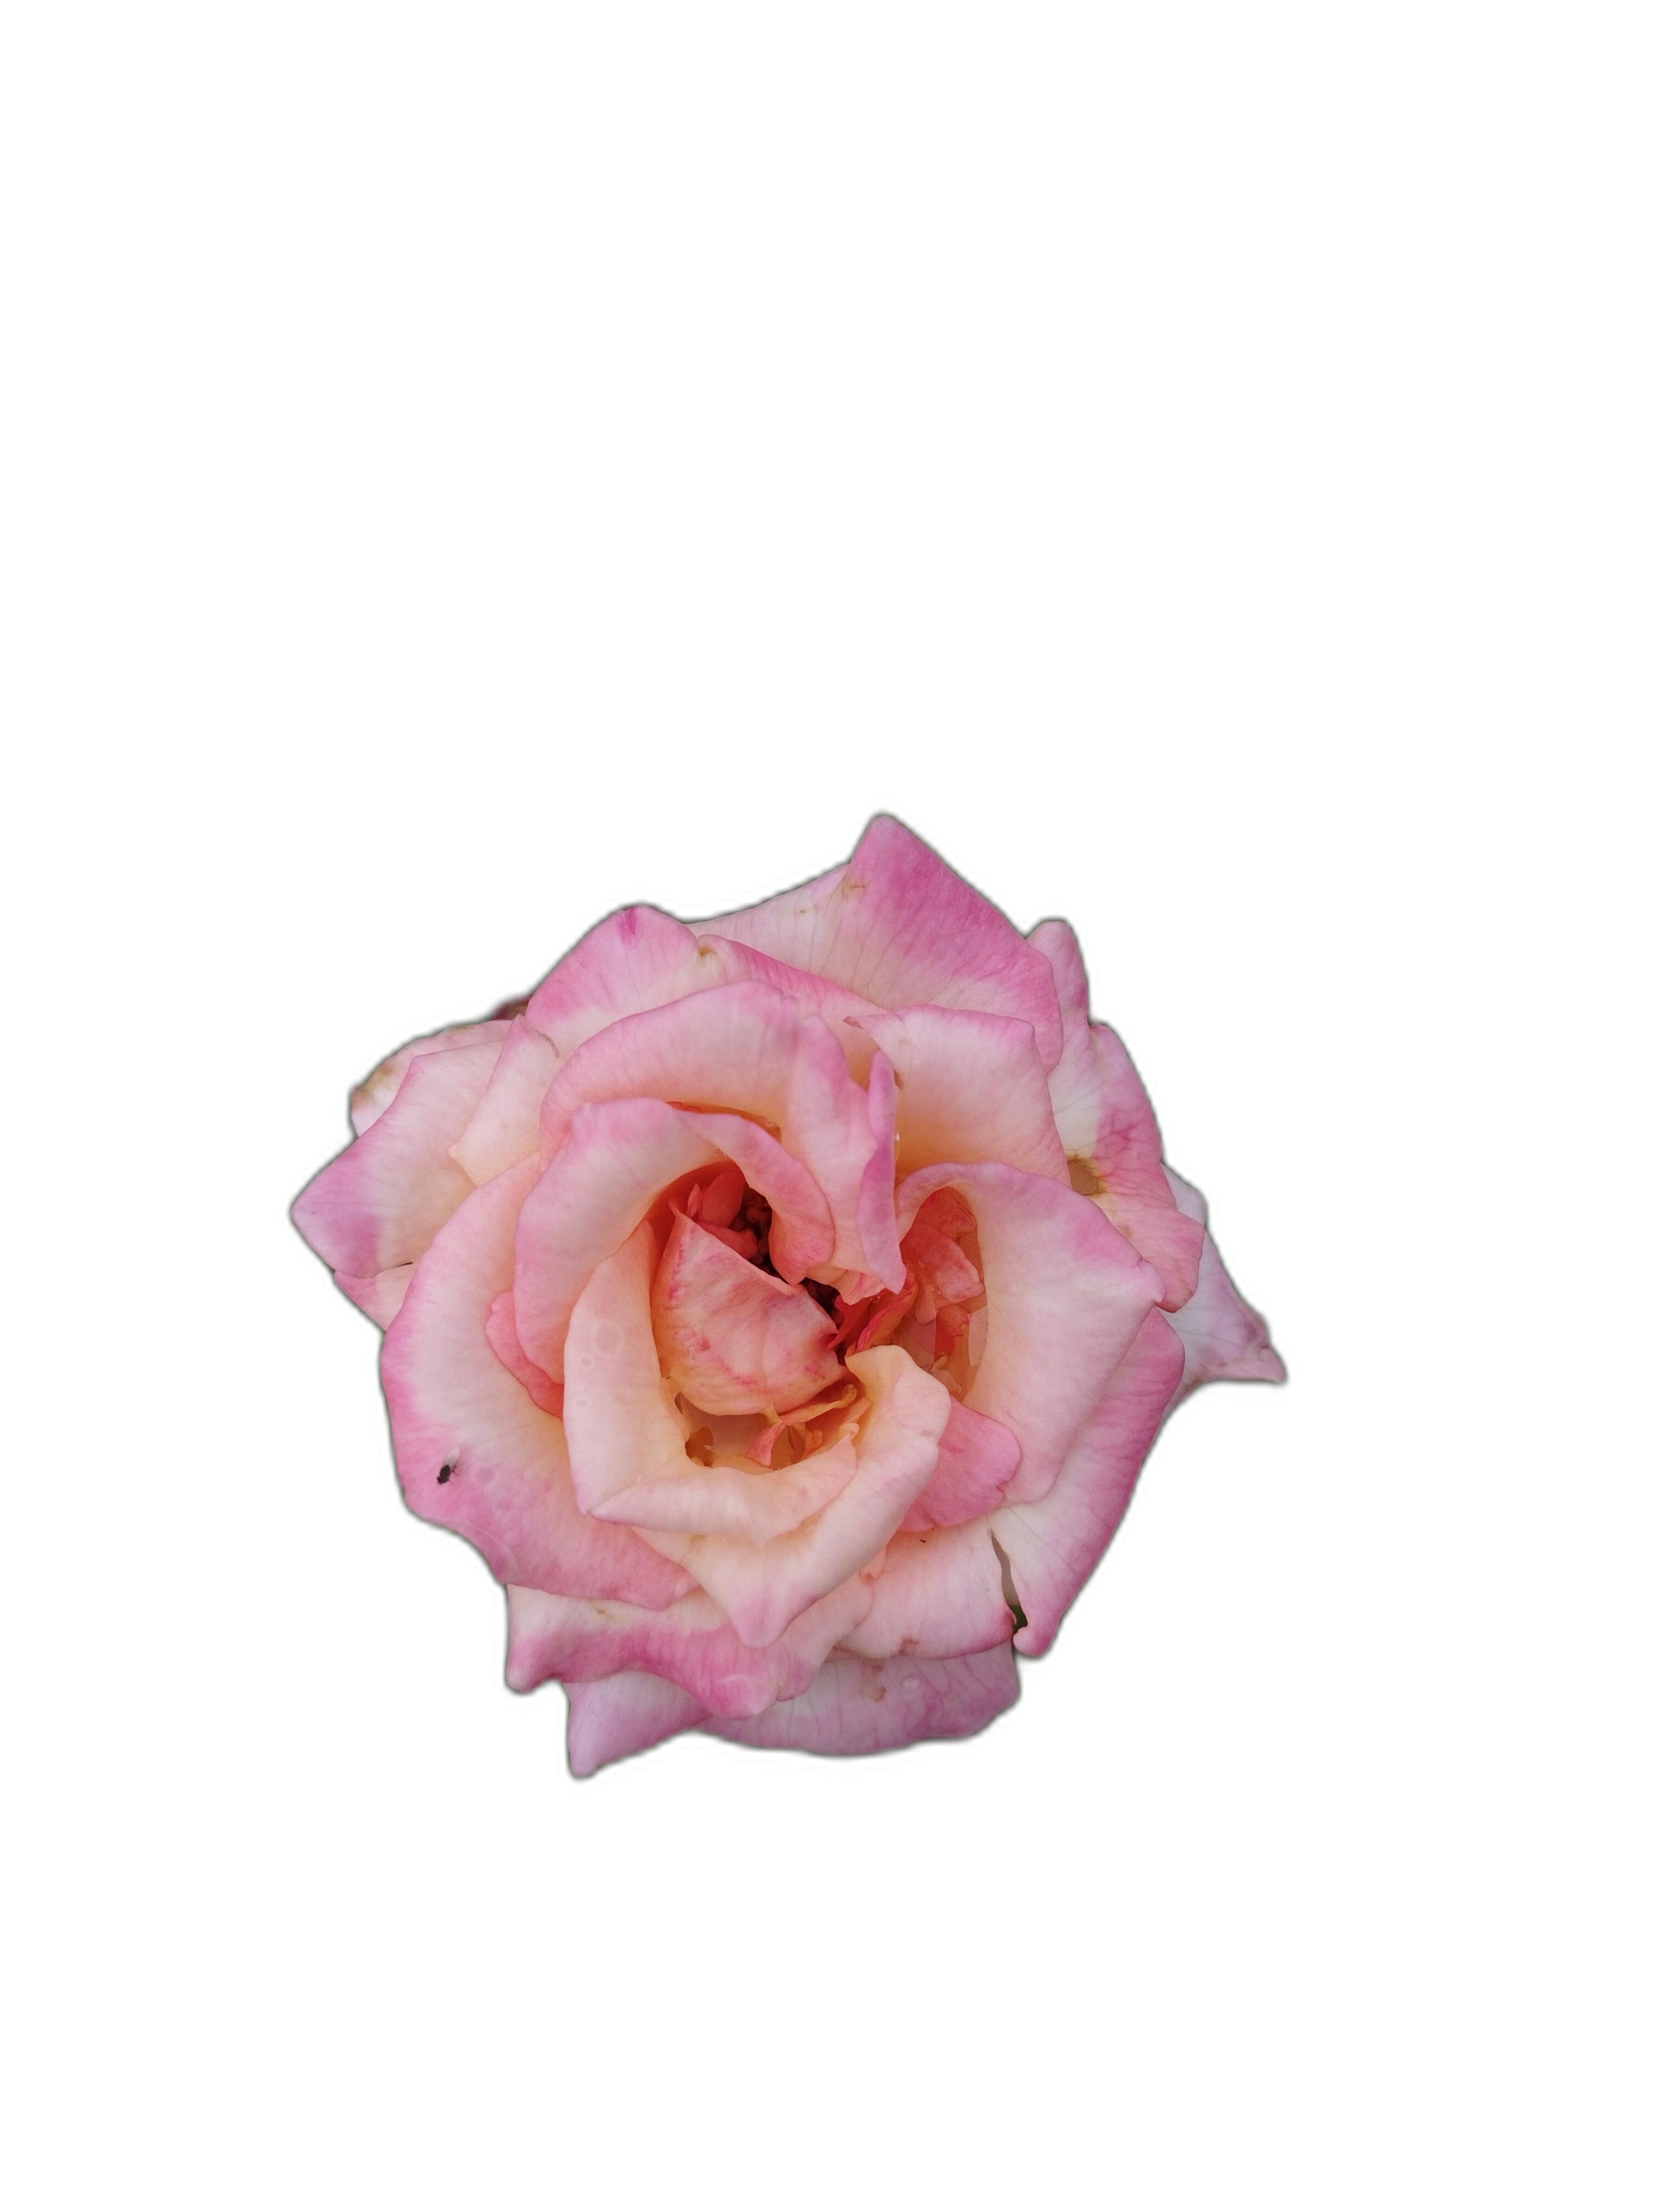
Label: Rose